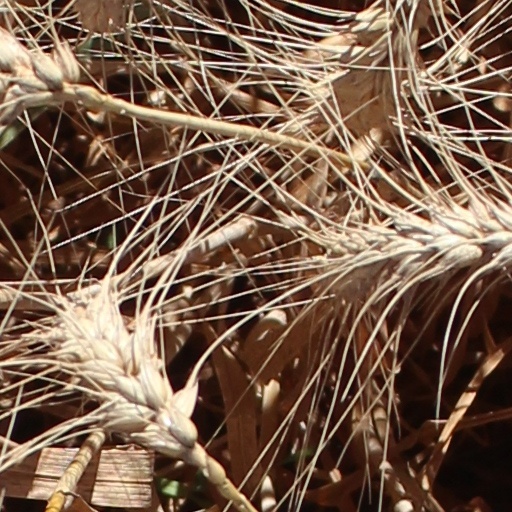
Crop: wheat